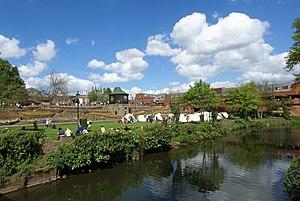
Tamworth (Royaume-Uni): Le parc aux berges de l'Anker